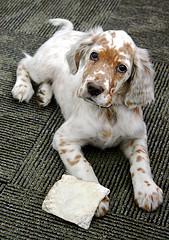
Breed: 203-n000022-English_setter